History of Russian animation

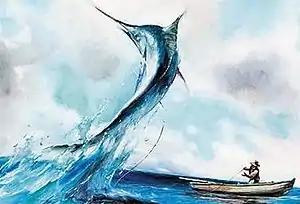
"The Old Man and the Sea" (1999).

1969 saw the birth of Russia's most popular animation series "Well, Just You Wait!" directed by Vyacheslav Kotyonochkin. These seemingly simple miniatures about a wolf chasing a hare through Soviet-style cartoon worlds owe a great deal of their popularity to the quality animation, varied soundtrack and cunning subtexts built into their parts. The original series ran from 1969 to 1993. During the mid-2000s, an unsuccessful attempt to reboot the series was made. Another attempt would be made in 2020, releasing in 2021 after delays, though to mass negative reviews. The series uses 3D instead of the traditional 2D animation that was associated with the beloved series. The new version of the cartoon was also modernized for younger audiences, no doubt alienating its previous fans who grew up watching the antics of the wolf and hare.